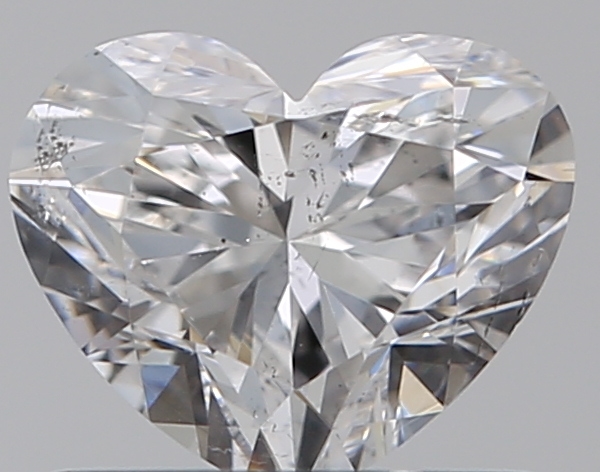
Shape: heart
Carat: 0.7
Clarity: SI2
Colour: E
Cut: VG
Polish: EX
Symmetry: VG
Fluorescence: N
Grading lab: GIA
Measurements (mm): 5.12 x 6.17 x 3.67